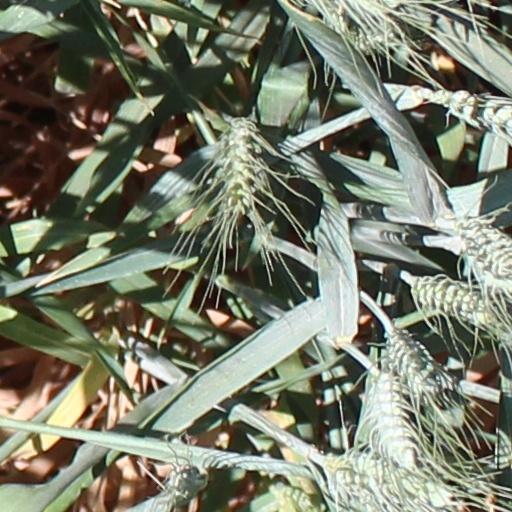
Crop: wheat